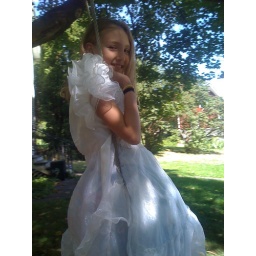
Fancy dress-up dress made to have more bustle by putting a blue down blanked underneath as a skirt